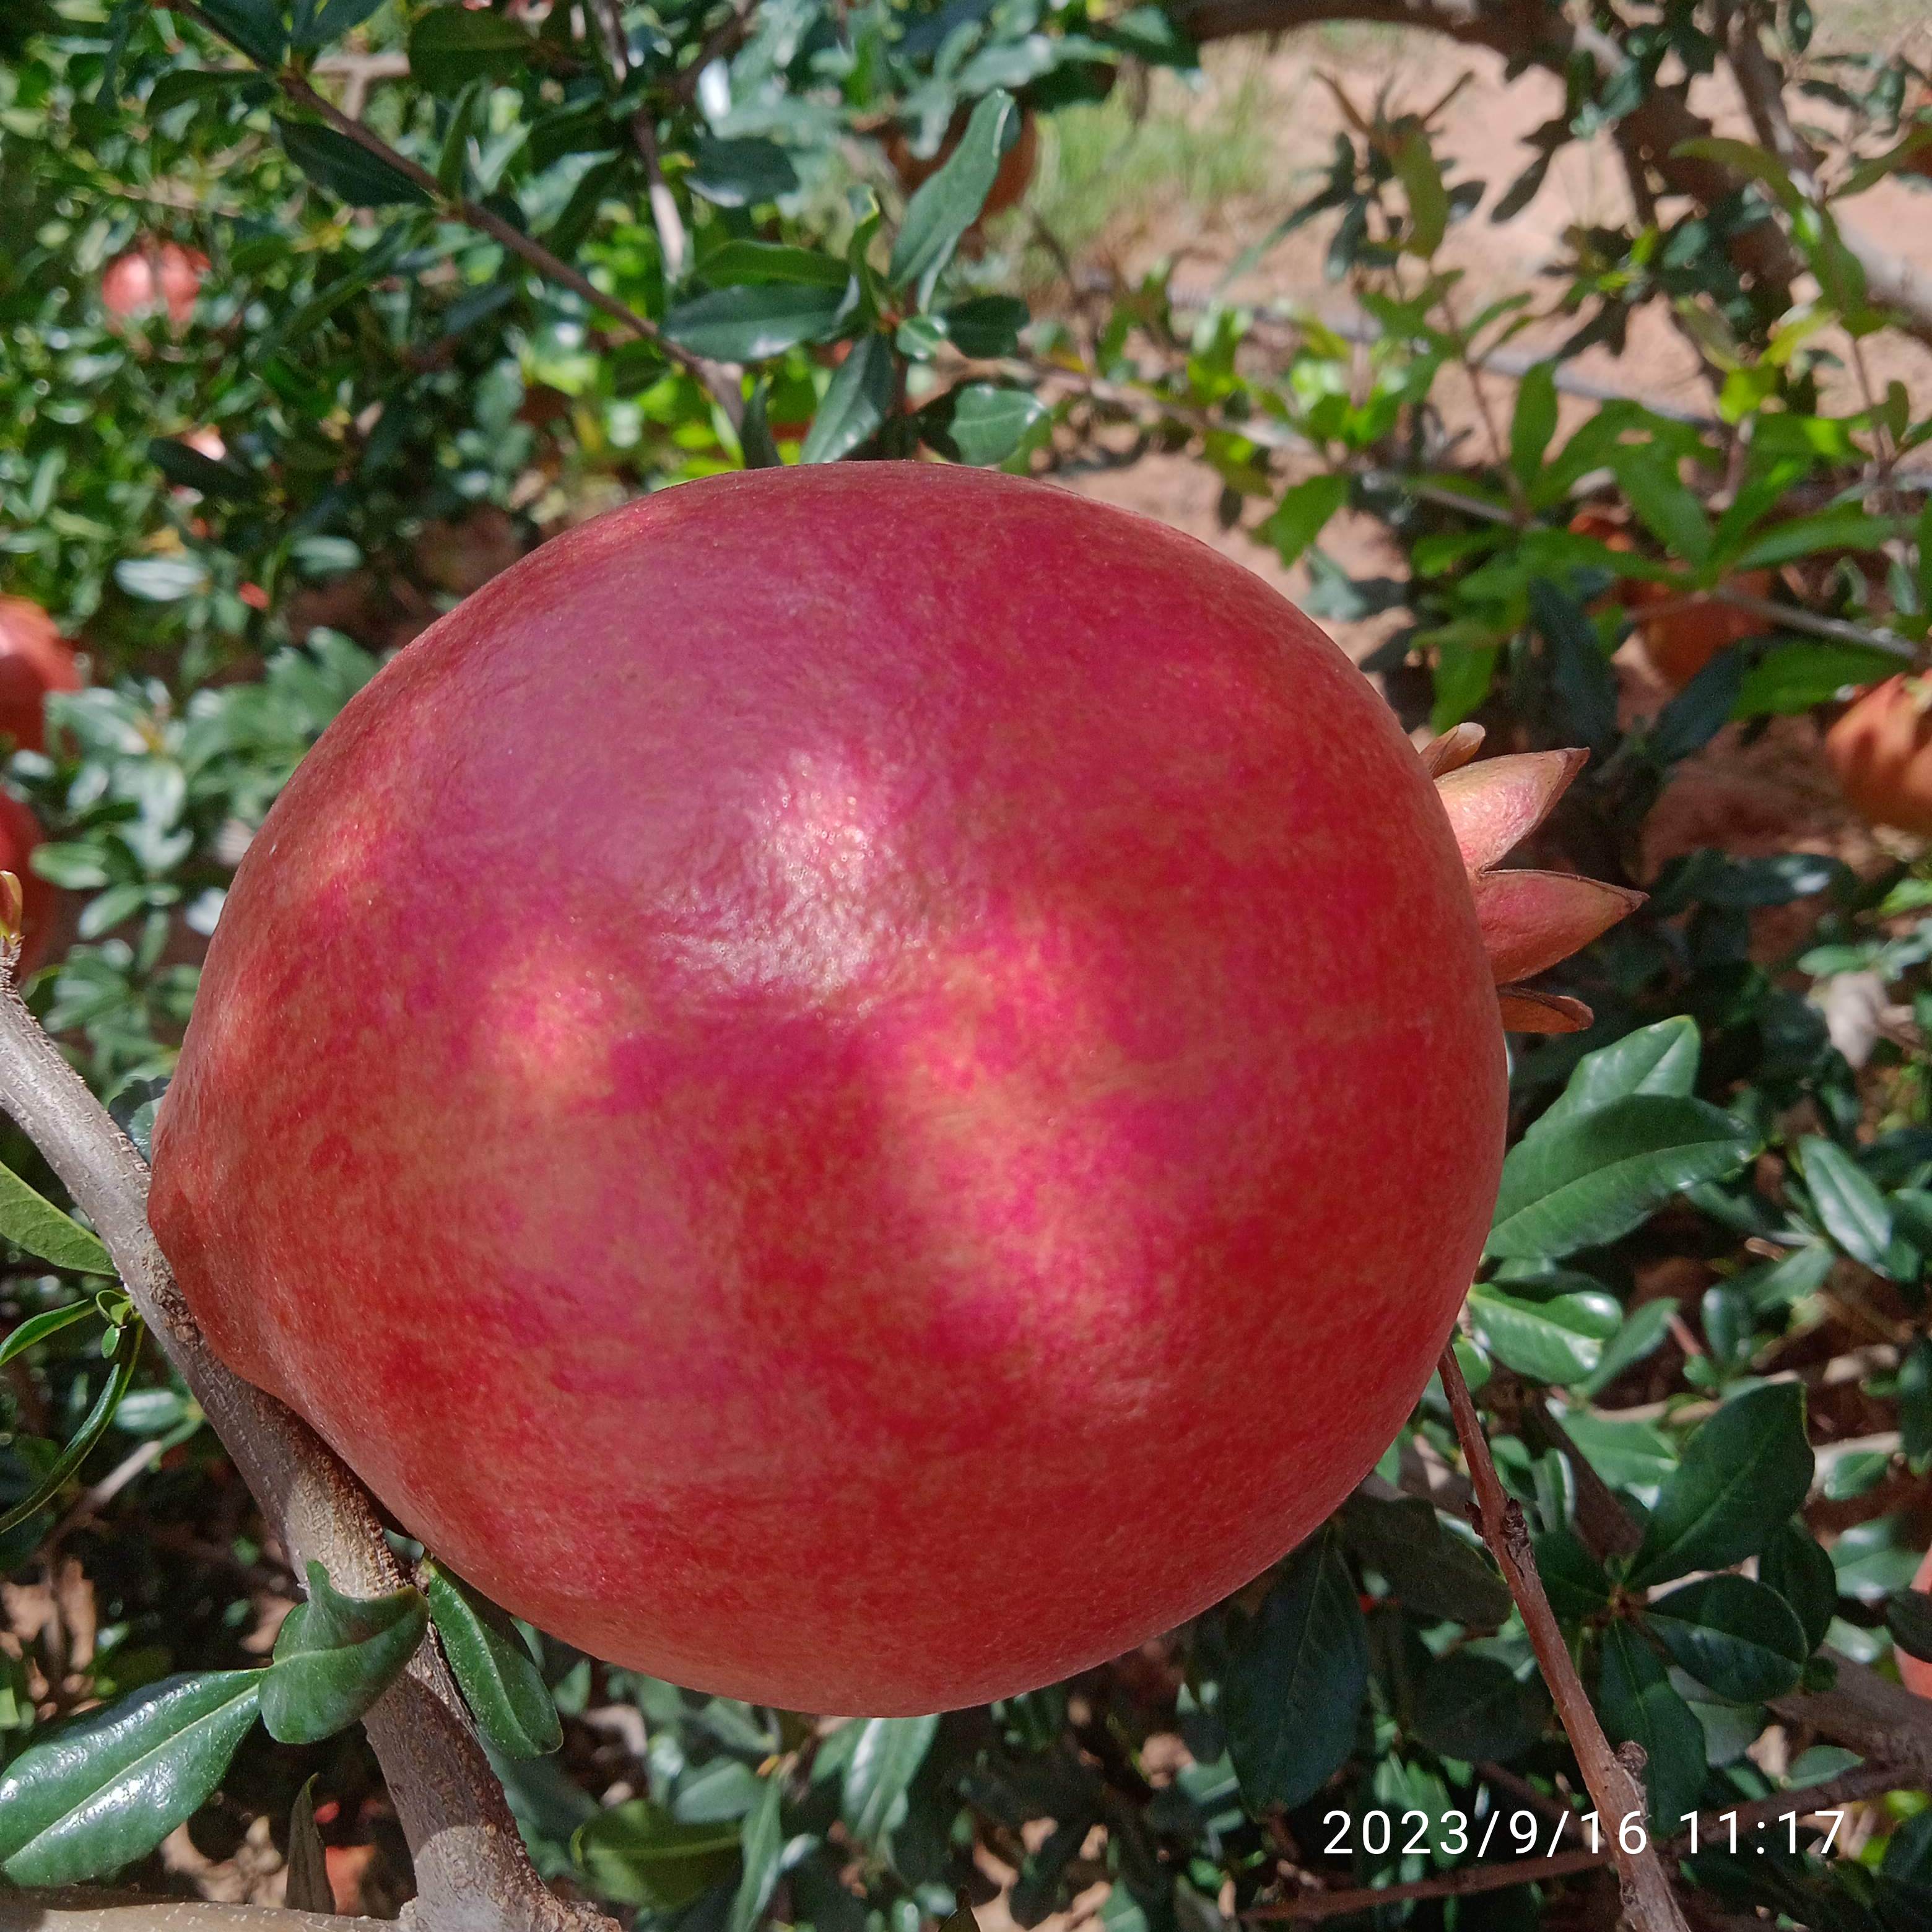
Label: Healthy